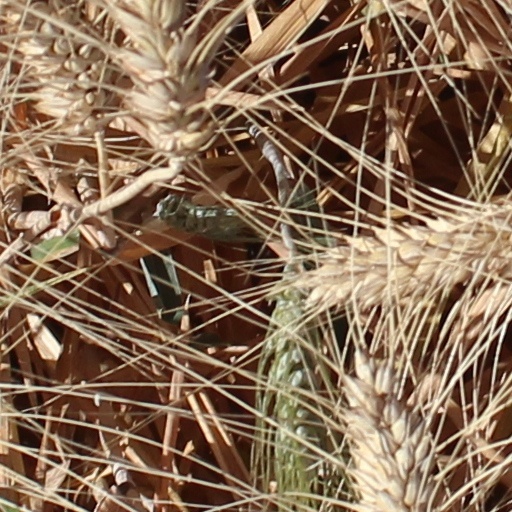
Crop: wheat